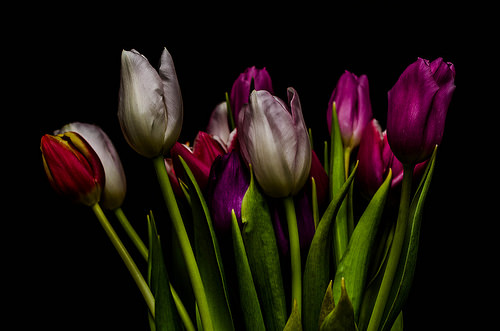
Flower: tulip